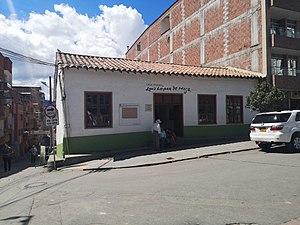
Cet article liste les monuments nationaux du département de l'Antioquia, en Colombie. Au 27 septembre 2018, 125 monuments nationaux étaient recensés.